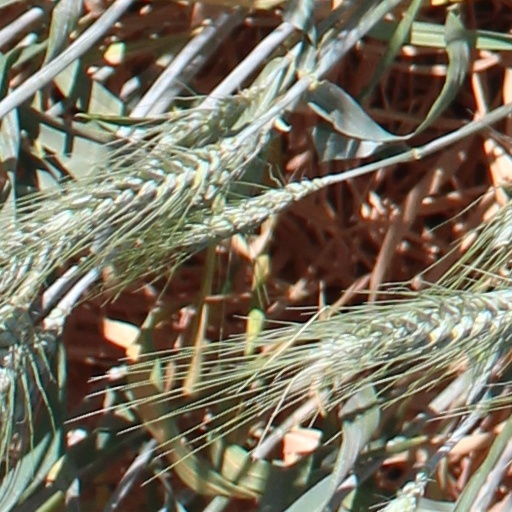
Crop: wheat